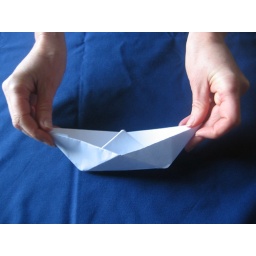
8. How to make a paper boat: Decorate your boat and put a message in it.